Biological network

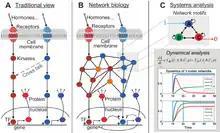
Signaling network showing difference between traditional and network biological view

Signals are transduced within cells or in between cells and thus form complex signaling networks which plays a key role in the tissue structure. For instance, the MAPK/ERK pathway is transduced from the cell surface to the cell nucleus by a series of protein-protein interactions, phosphorylation reactions, and other events. Signaling networks typically integrate protein–protein interaction networks, gene regulatory networks, and metabolic networks. Single cell sequencing technologies allows the extraction of inter-cellular signaling, an example is NicheNet, which allows to modeling intercellular communication by linking ligands to target genes.